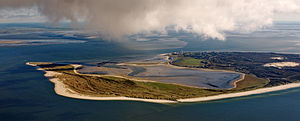
List / Galleri
List på Sild er en landsby og kommune beliggende i et hede- og klitlandskab på vesterhavsøen Silds nordspids i Nordfrisland i det nordvestlige Sydslesvig. Administrativt hører landsbyen under Nordfrislands kreds i den tyske delstat Slesvig-Holsten. Landsbyen hørte i den danske tid indtil 1864 under de kongerigske enklaver, i kirkelig henseende under Kejtum Sogn.